Gustaf Edgren

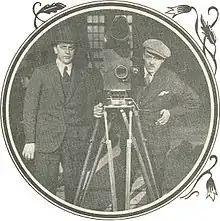
Edgren (left) with cinematographer Hugo Edlund in 1928

Gustaf Edgren made his film debut in 1921 as a choreographer in the film "", directed by Erik A. Petschler, in which he also appeared in a minor role. Edgren led his ensemble in traditional dances during the midsummer celebration scenes. Critics noted that these dance sequences were particularly memorable and received generous screen time.